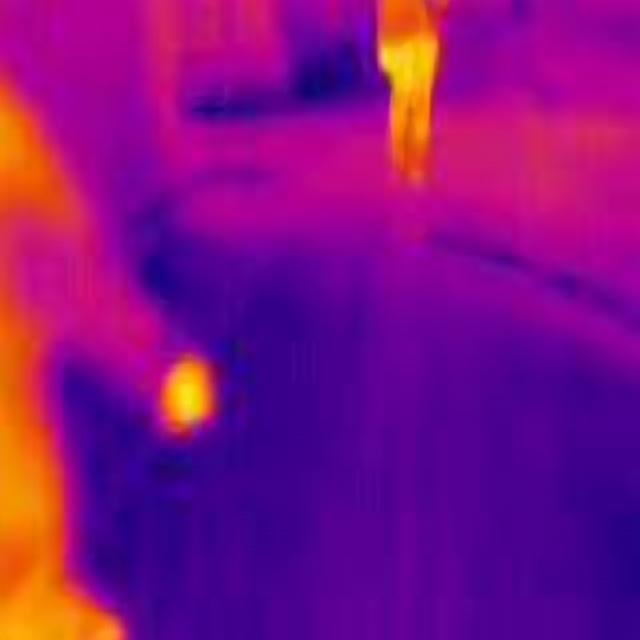
Detected objects:
label: person
label: person